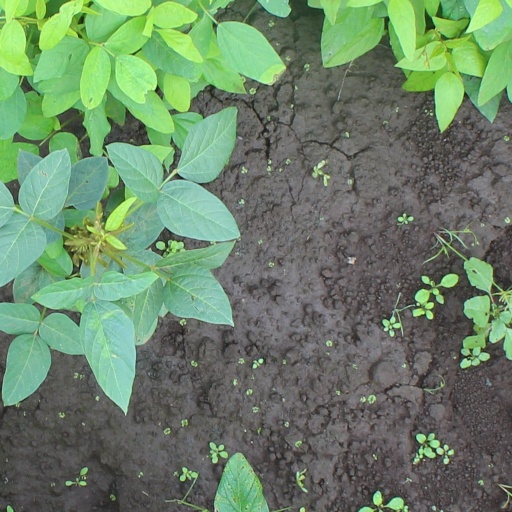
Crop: soybean